Štěrboholy

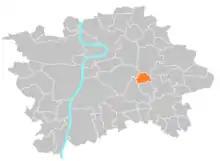
Štěrboholy on a map of Prague

The Czech village of Štěrboholy was founded in 1371, and became part of Prague in 1968. Now it is its own cadastral area, part of the administrative district Prague 10.